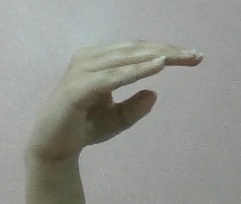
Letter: jeem